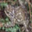
Label: frog